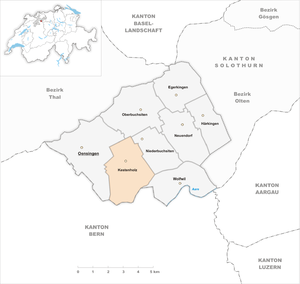
Kestenholz est une commune suisse du canton de Soleure, située dans le district de Gäu.